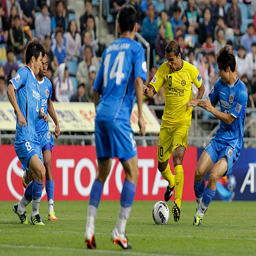
football player in action during the match .